EVR Periyar Salai

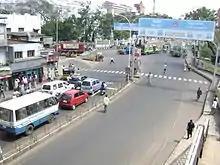
Poonamallee High Road in Park Town (2008)

EVR Periyar Salai (SHU 86)(EVR High Road), earlier known as Poonamallee High Road (NH 48) and originally the Grand Western Trunk Road, is an arterial road in Chennai, India. It is the longest road in Chennai. Running from east to west, the road starts at Muthuswamy Bridge near Madras Medical College at Park Town and ends near Maduravoyal Junction via Kilpauk, Aminjikarai, Anna Nagar Arch, Arumbakkam, Koyambedu. It further continues west towards Poonamallee and traverses the towns of Sriperumbudur, Walajapet, and Ranipet.